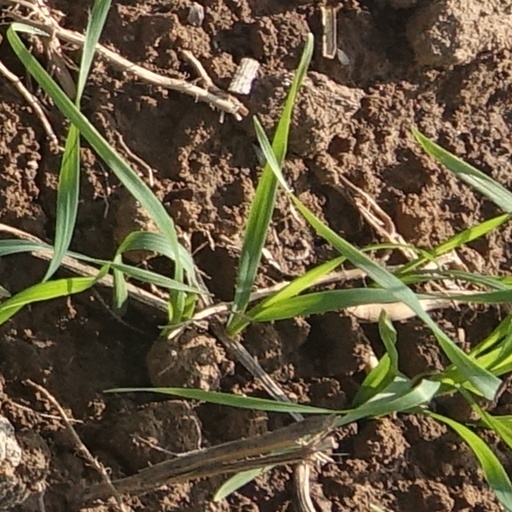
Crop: wheat